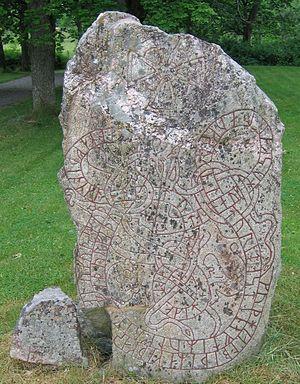
Les pierres runiques de Lingsberg sont deux pierres runiques, ainsi qu'un fragment d'une troisième, gravées en vieux norrois et situées dans une ferme de Lingberg, en Suède.